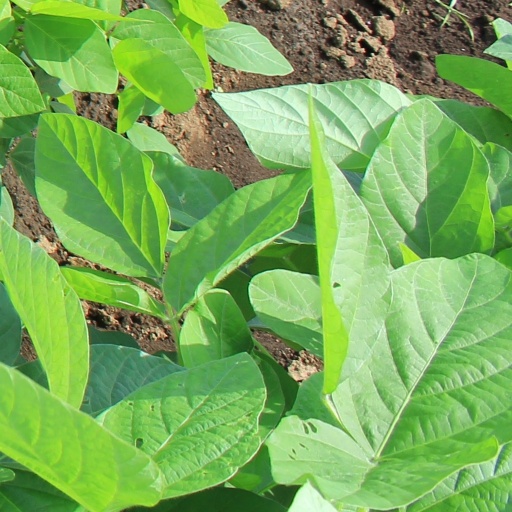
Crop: soybean